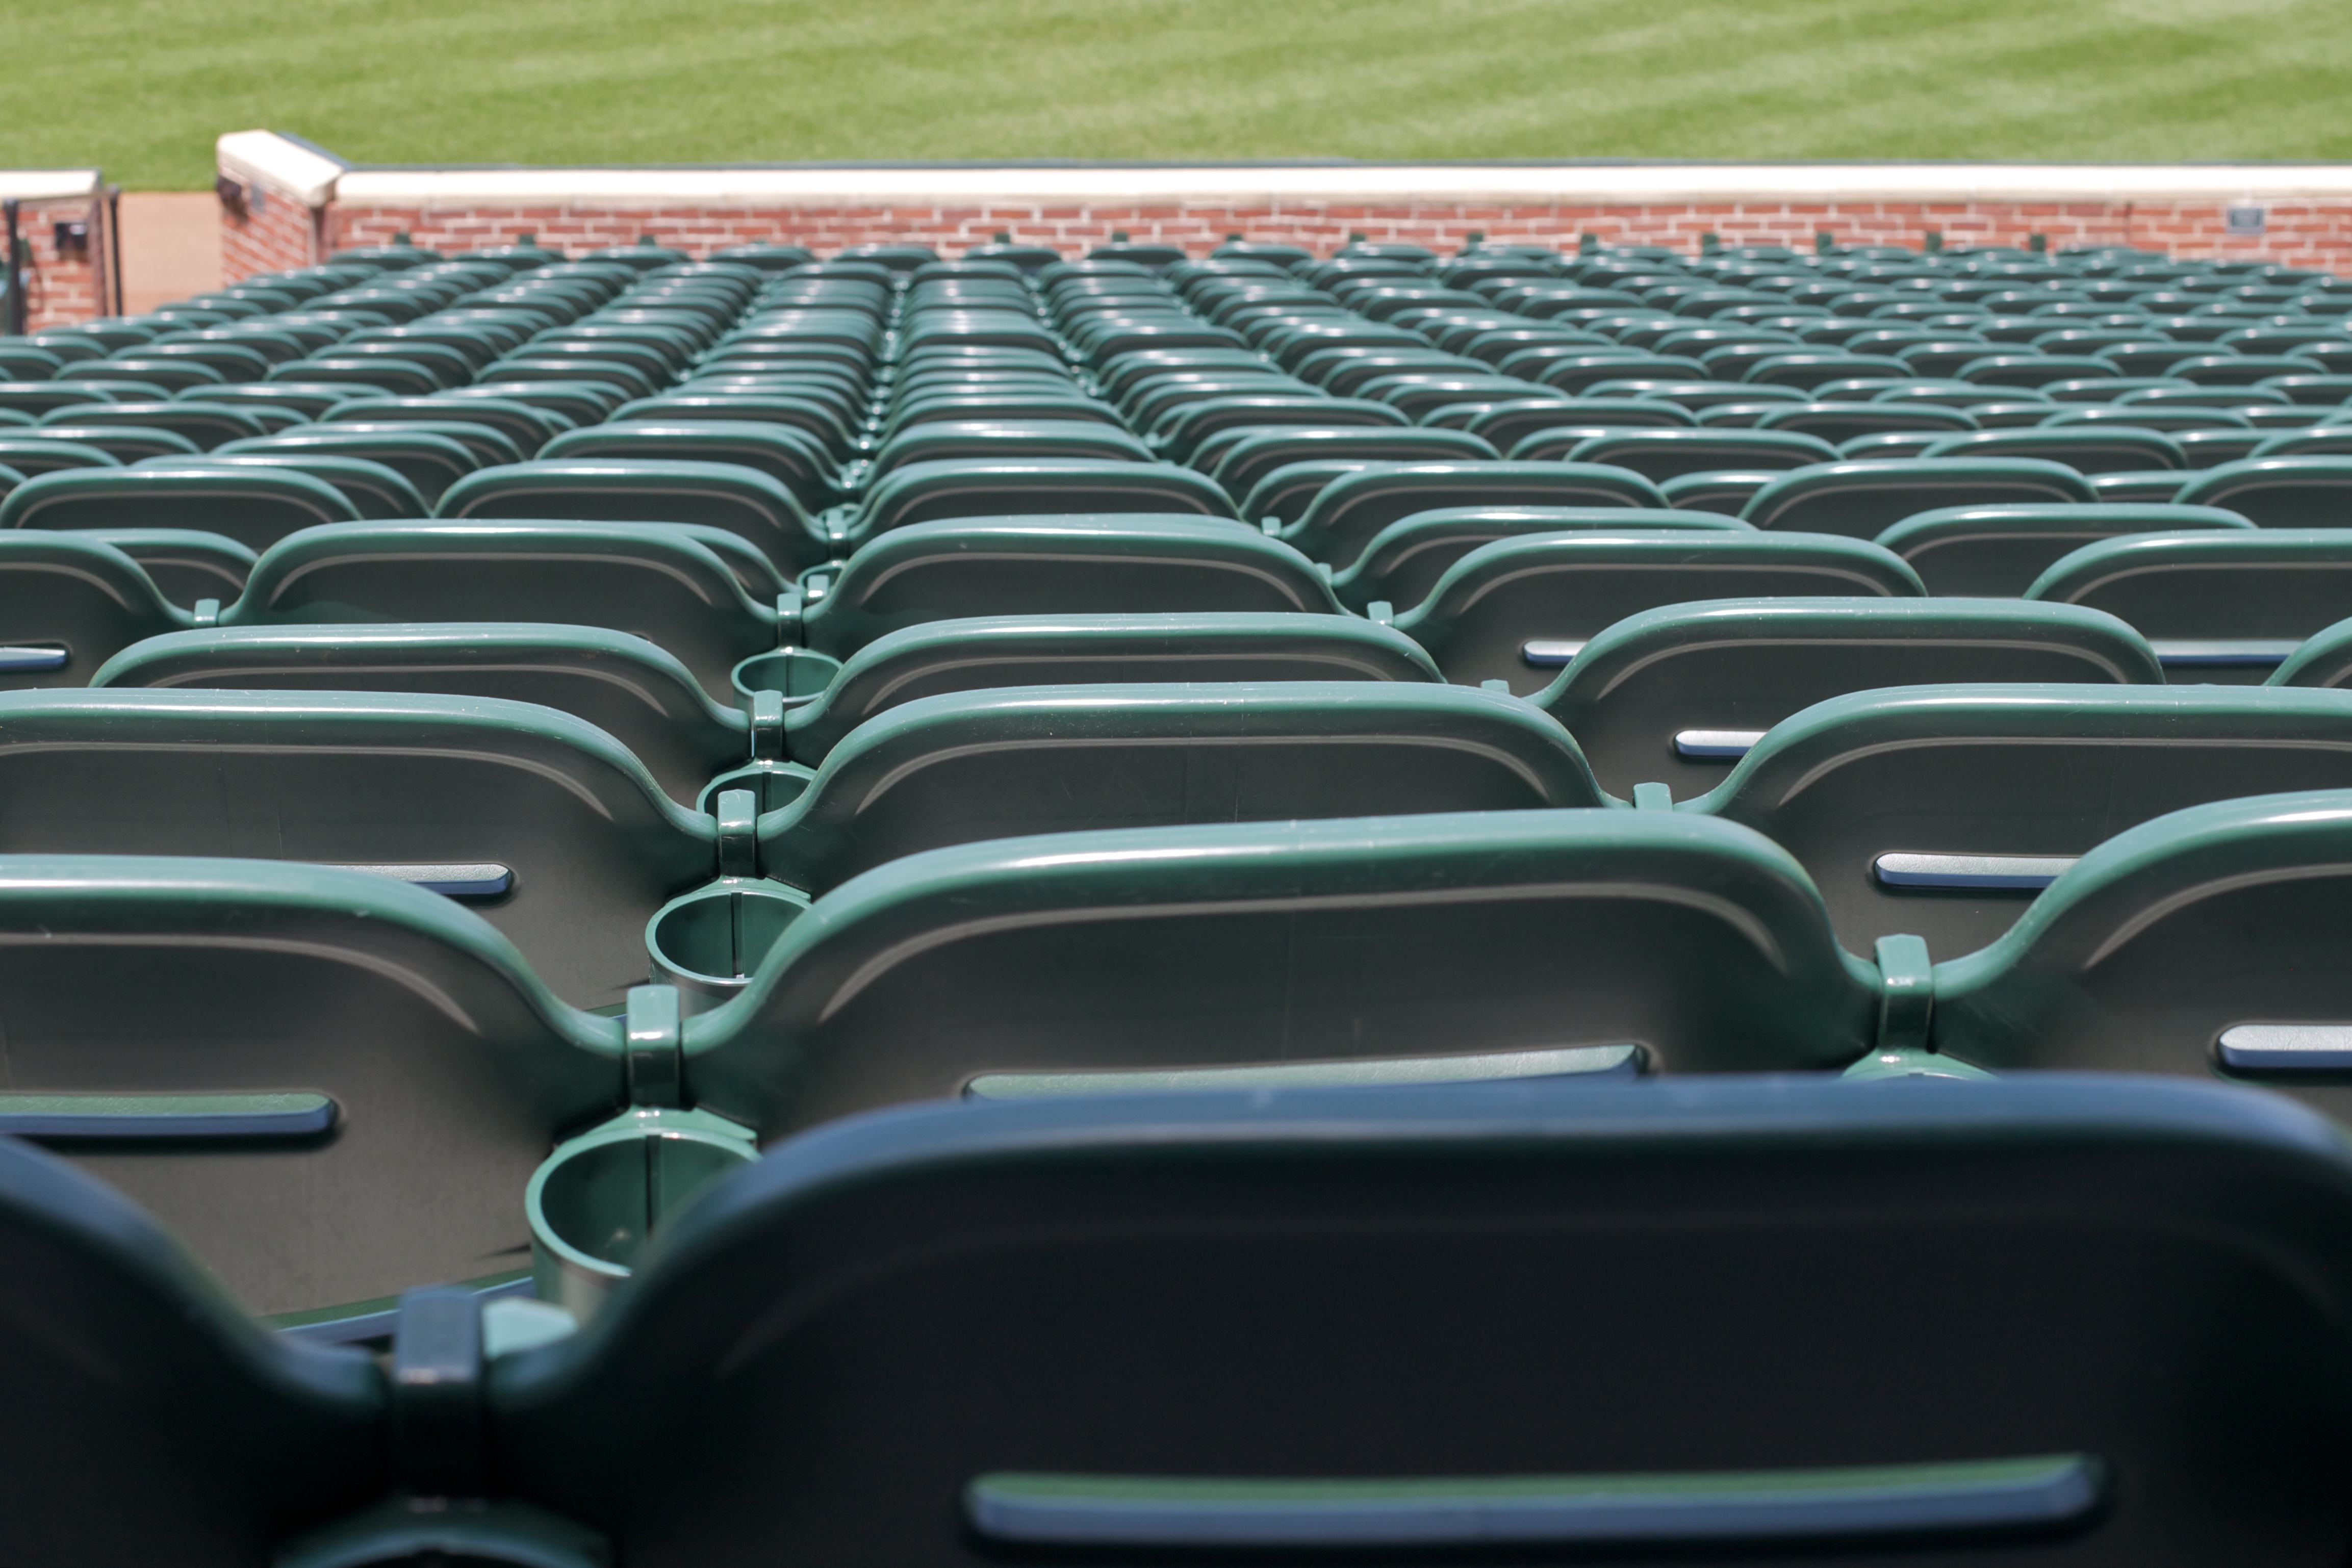
structure, vehicle, stadium, automotive exterior, sport venue